Substation

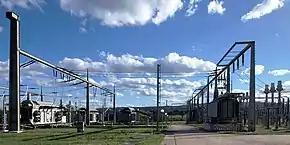
220 kV/110 kV/20 kV station in Germany

Substations may be designed and built by a contractor or alternately all phases of its development may be handled by the electrical utility. Most commonly, the utility does the engineering and procurement while hiring a contractor for actual construction. Major design constraints for construction of substations include land availability and cost, limitations on the construction period, transportation restrictions, and the need to get the substation running quickly. Prefabrication is a common way to reduce the construction cost. For connecting the new substation, a partial outage at another substation may be required, but the utility often tries to minimize downtime.